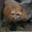
Label: fox